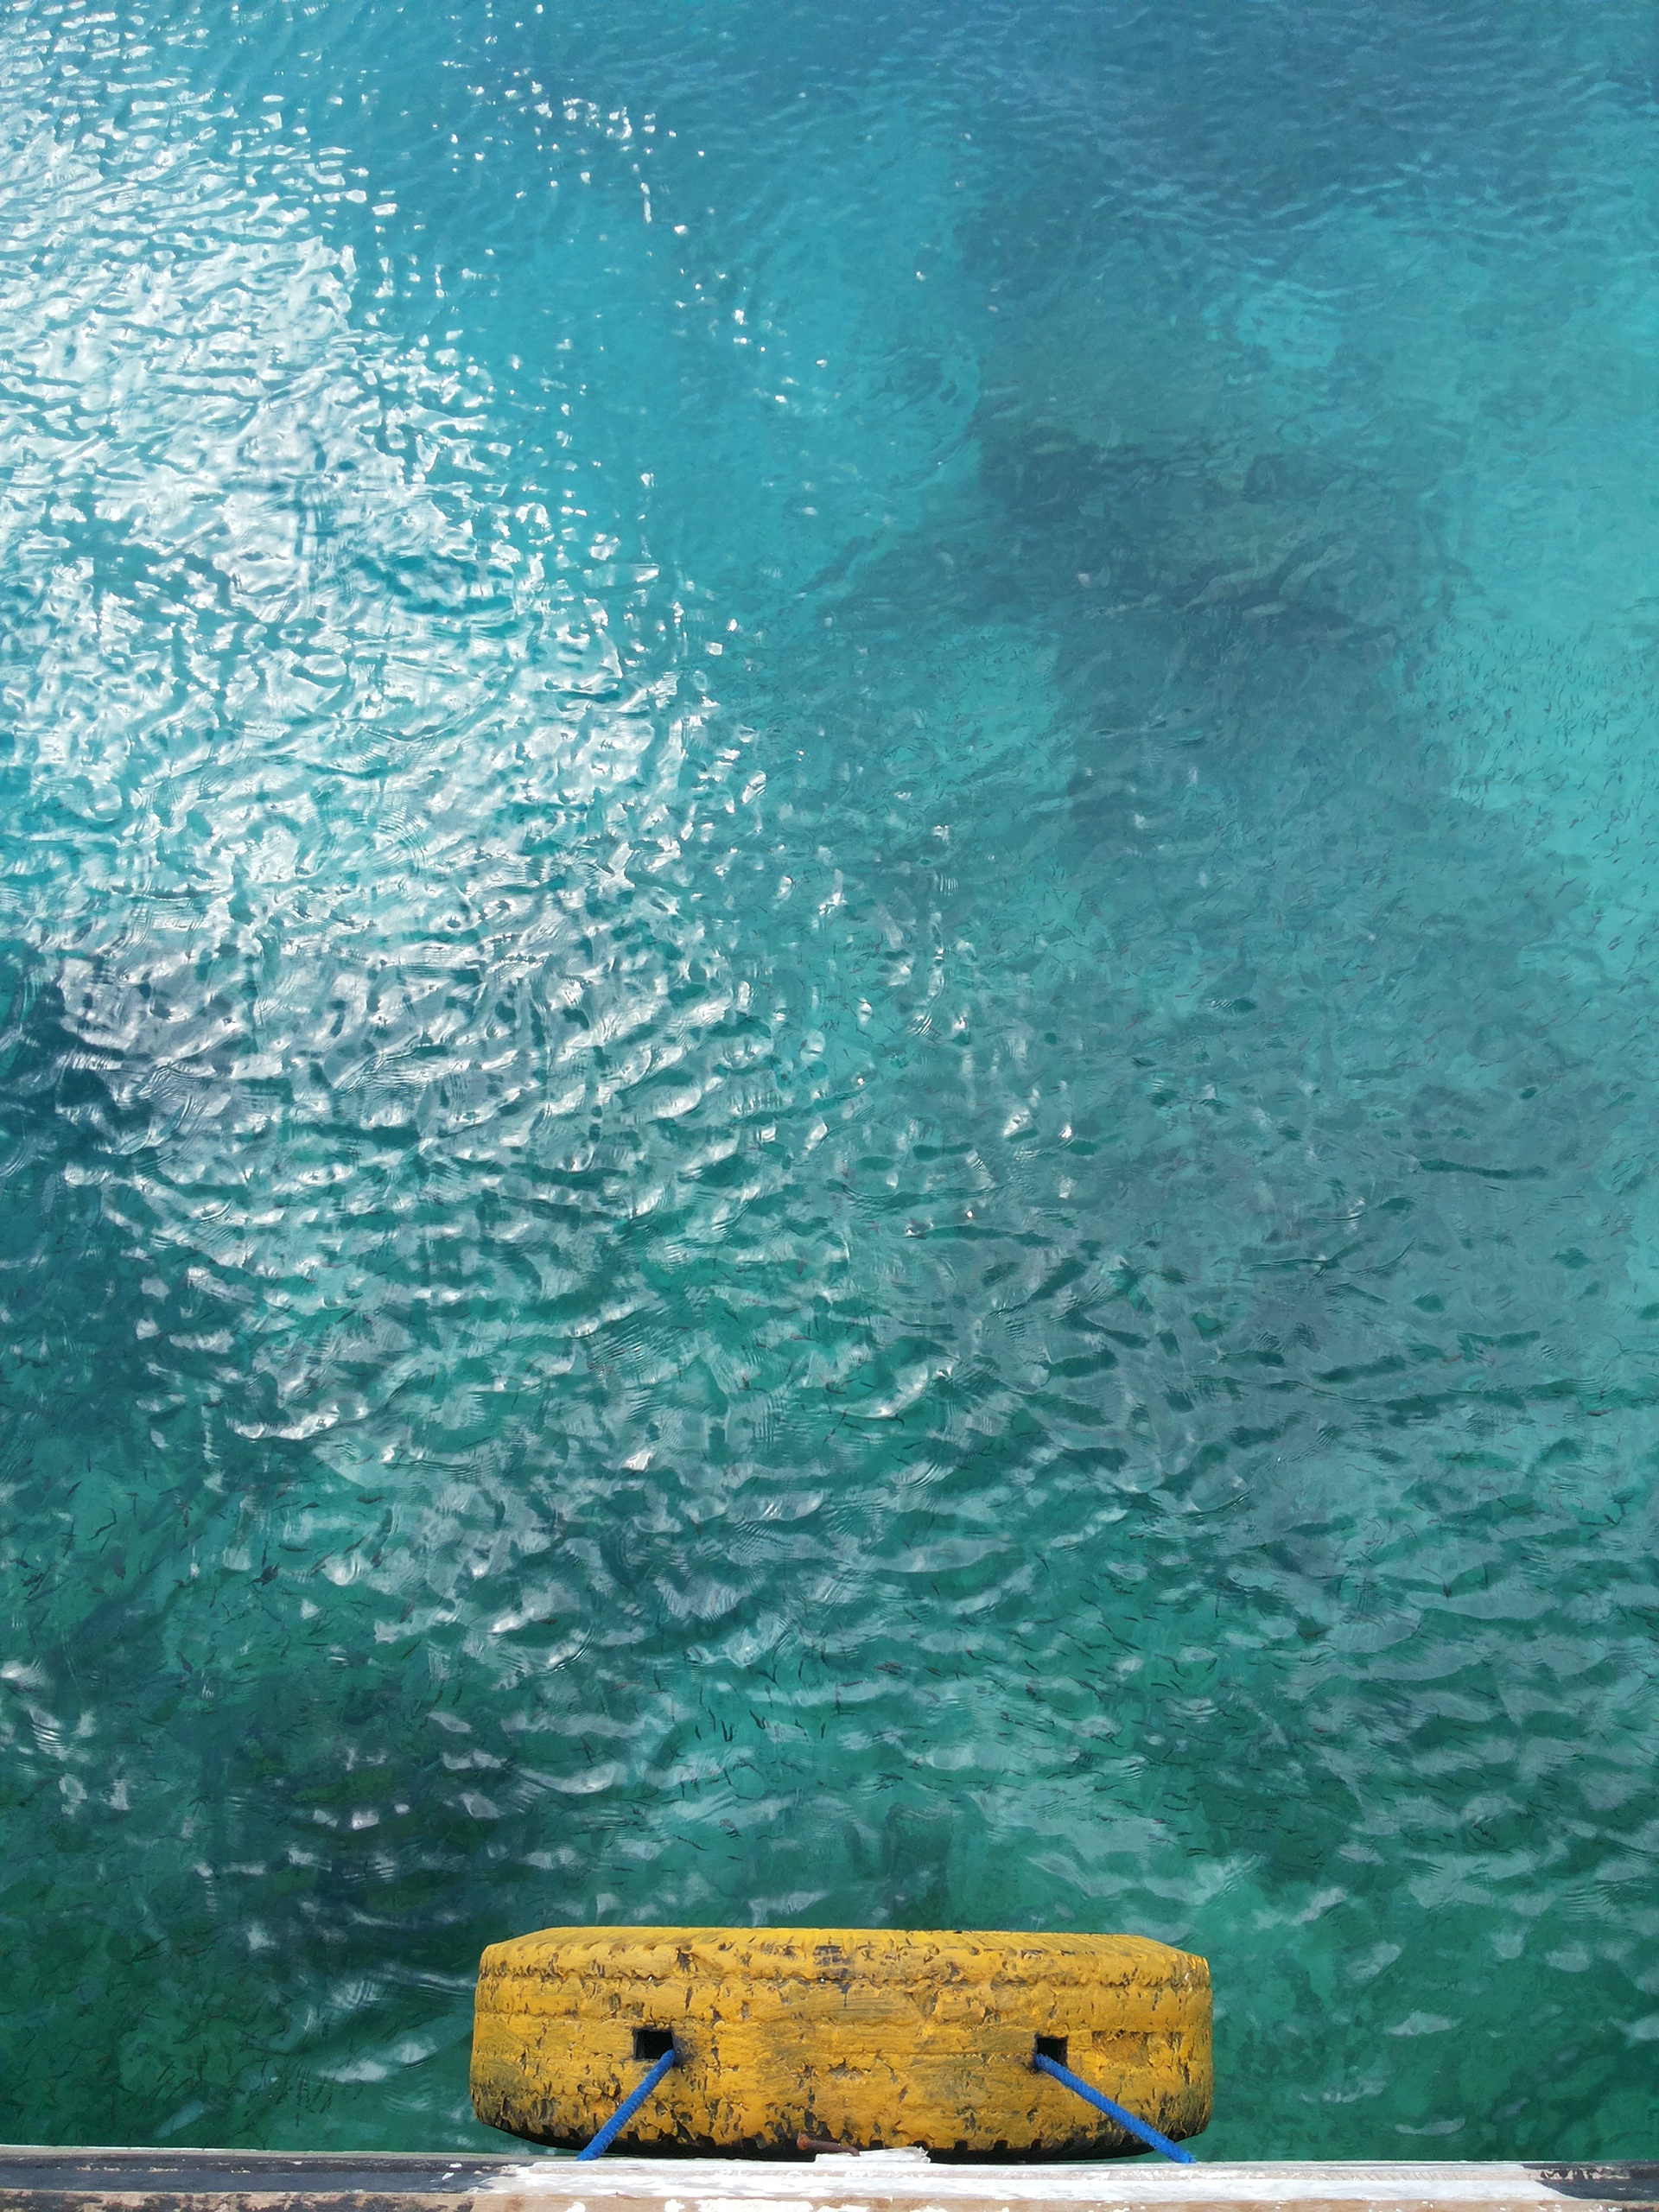
sea, water, ocean, dock, shore, wave, underwater, bay, harbor, blue, port, reef, wind wave